UK rap

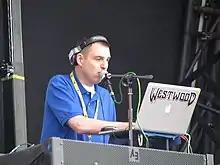
Westwood's official YouTube channel, Tim Westwood TV, has currently over 617 million video views and over 1.41 million subscribers. The channel has videos of freestyles & interviews from some of the most successful hip hop artists including Notorious B.I.G., Eminem, Jay-Z, Nas and Lil Wayne.

Although record labels began to take note of the underground scene throughout the 1980s and 1990s, radio play and publicity were still a difficulty in helping the fledgling scene to grow, and the scene only managed to survive through word of mouth and the patronage of pirate radio stations around the country. Mainstream radio did play British hip hop on occasion, supported by such well-known DJs as Dave Pearce, Tim Westwood, Steve Barker and John Peel.